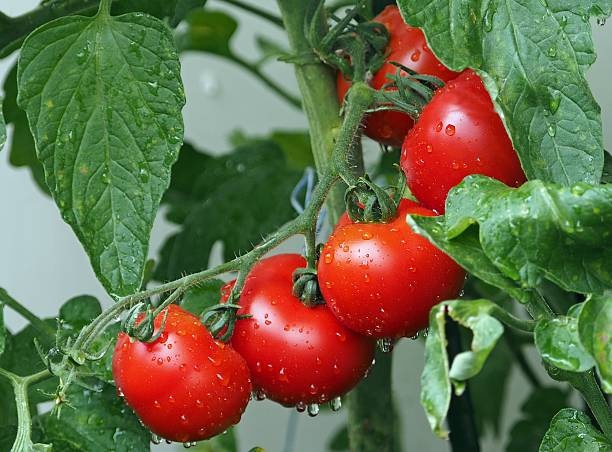
Label: tomato